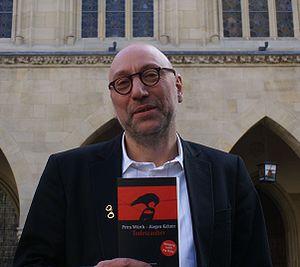
Jürgen Kehrer, né le 21 janvier 1954 à Essen, est un écrivain allemand, auteur de romans policiers.